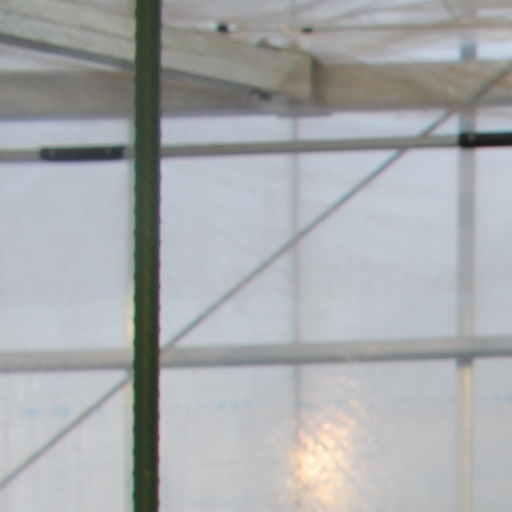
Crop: tomato